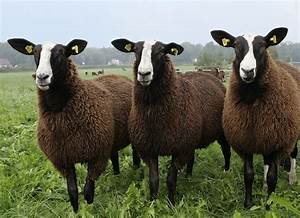
Label: pecora